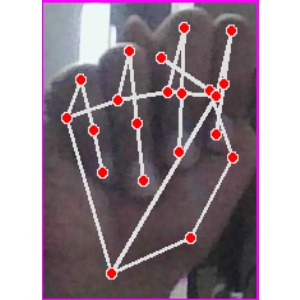
अक्षर: न